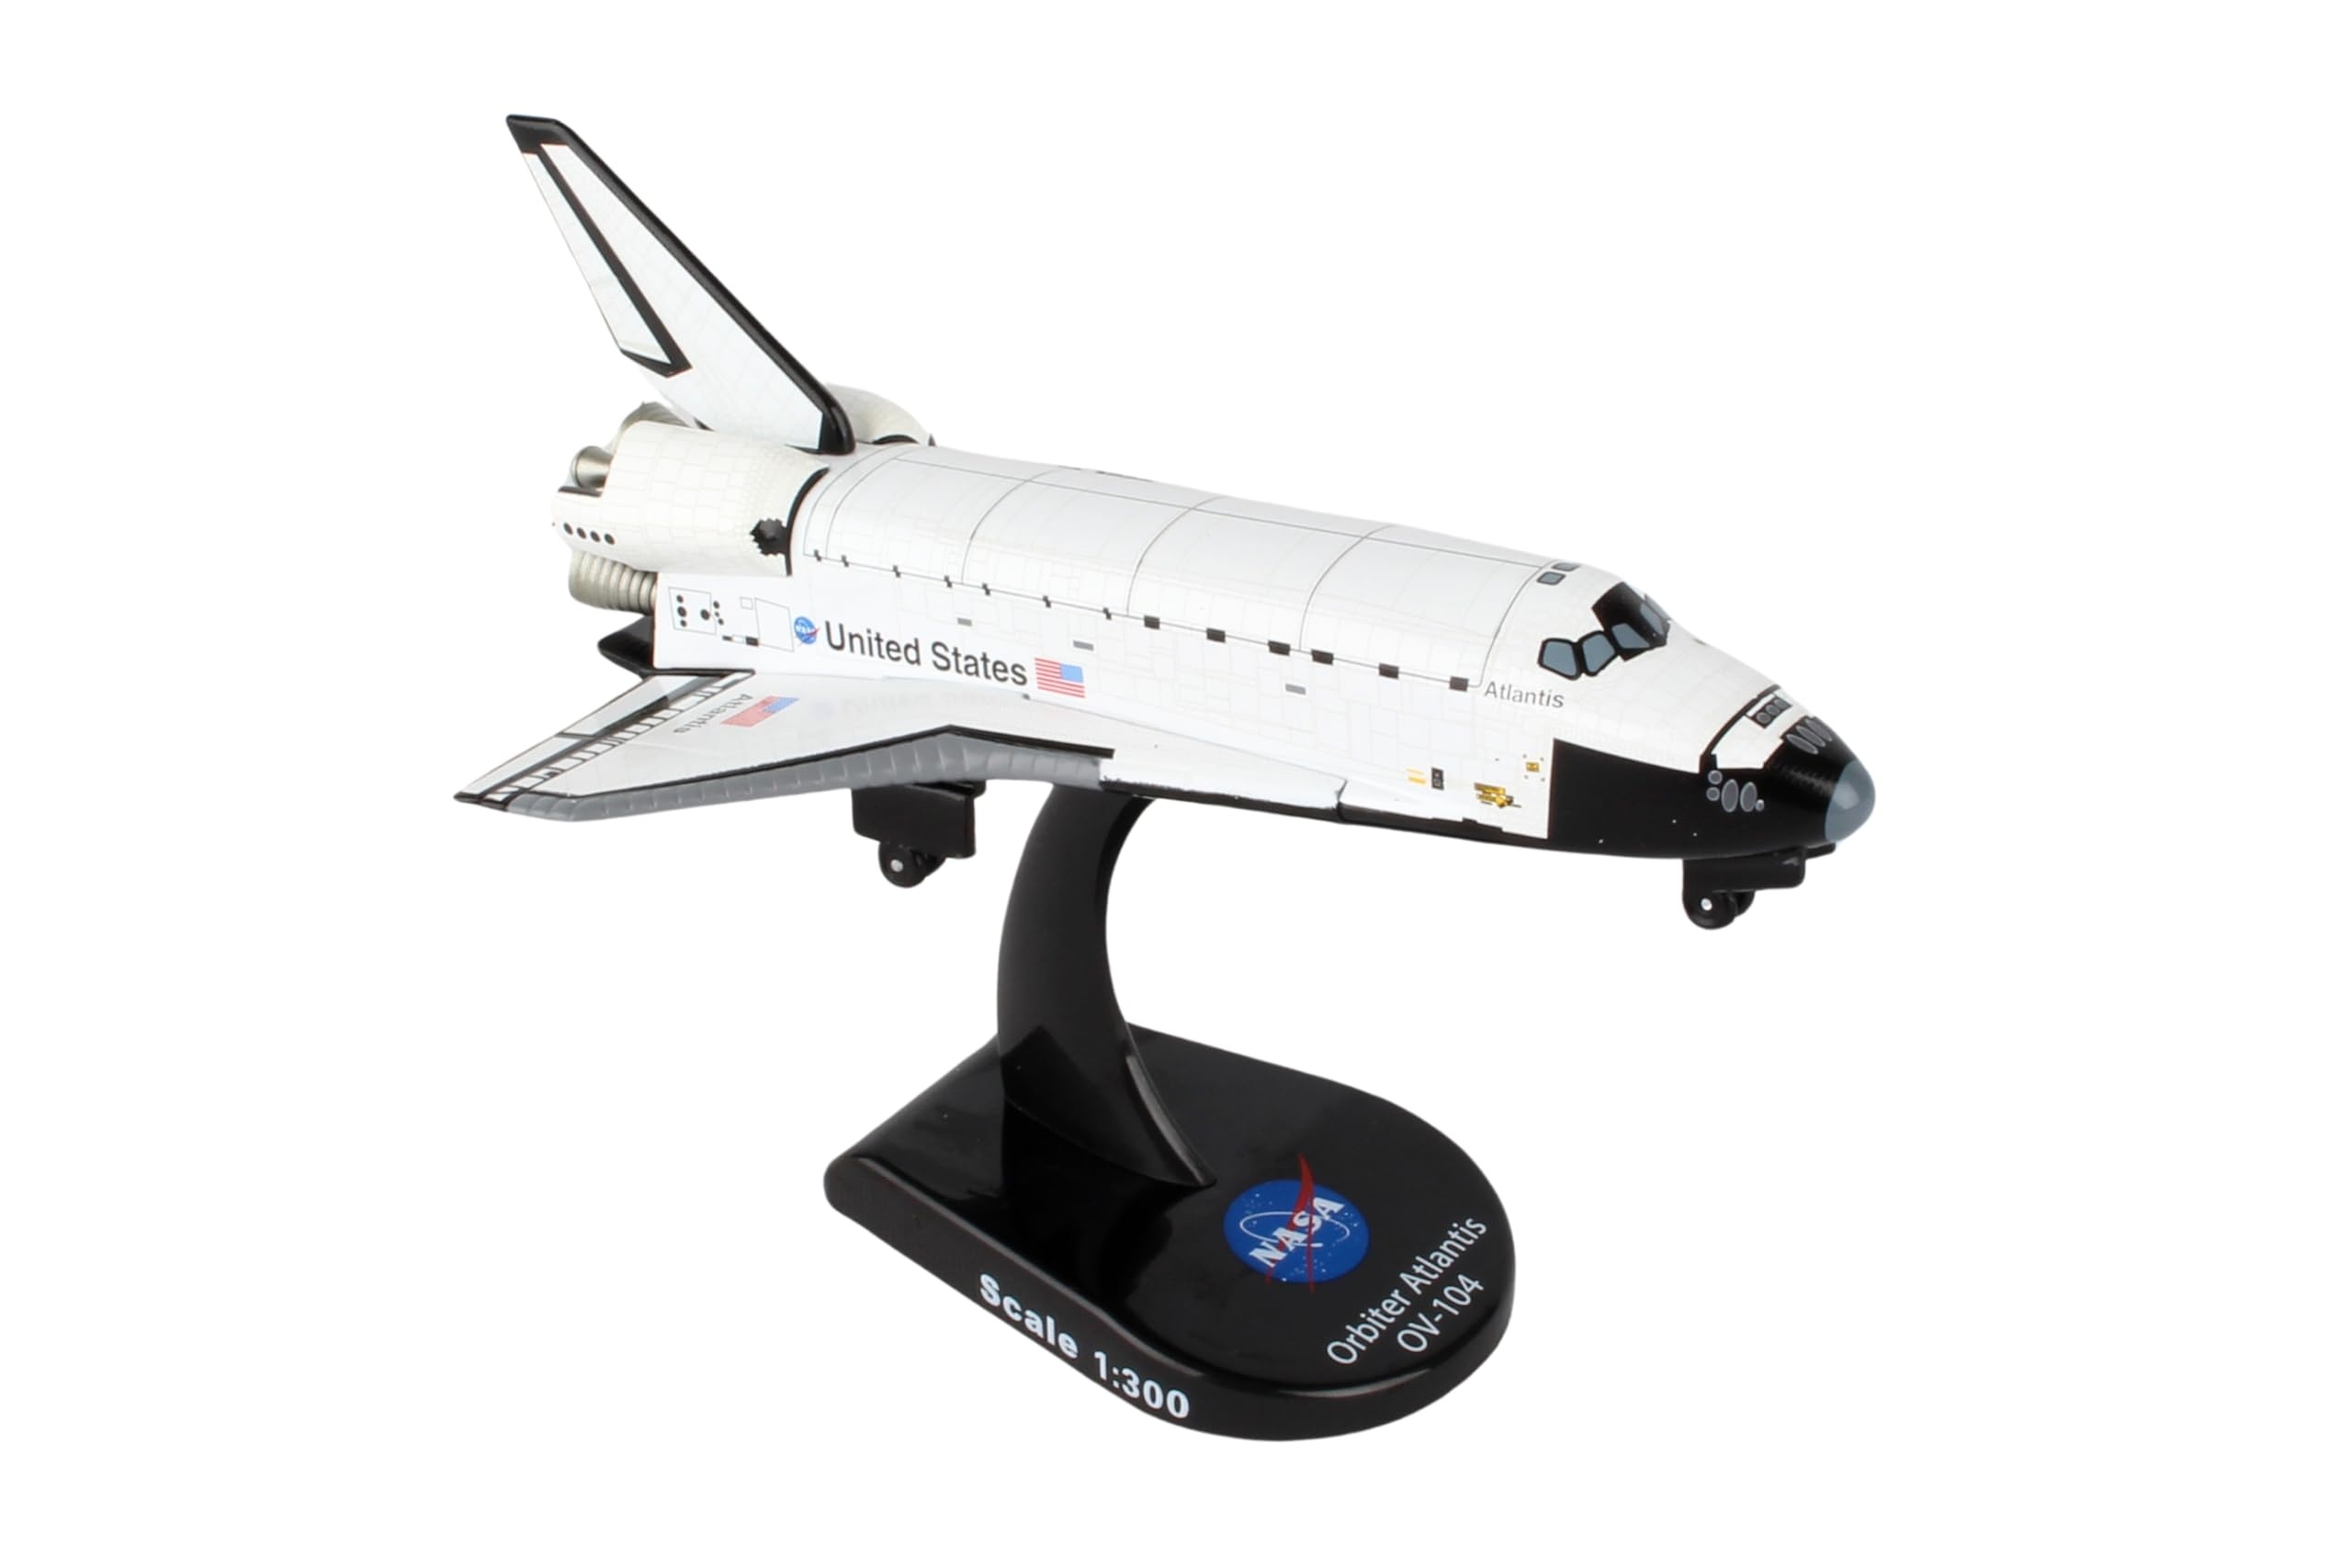
Daron Worldwide Trading PS5823-1 Stamp Orbiter Atlantis Space Shuttle, White
Die-cast metal with plastic base Unbelievable detail. See each plate and Part of the vehicle. As accurate as can be! Solid die-cast metal with rolling wheels. Item Package Weight: 0.75 pounds Item Dimensions: Width: 3.25 inches, Height: 3 inches, Length: 4.75 inches Item Package Dimensions: Width: 15.2 centimeters, Height: 15.4 centimeters, Length: 6.6 centimeters Attribute Value age range description 144 months to 180 months manufacturer maximum age 180 item package quantity 1 brand Daron package level unit size Large part number PS5823-1 style OV-104 Orbiter Atlantis target gender unisex manufacturer Daron World wide Trading Inc. number of boxes 1 safety warning Choking Hazard - Small Parts theme Space model number PS5823-1 supplier declared dg hz regulation not_applicable manufacturer minimum age 144 batteries required False product site launch date 7/18/2016 9:40:41 PM batteries included False included components Space Shuttle, Display Stand language english model name Stamp Orbiter Atlantis Space Shuttle cpsia cautionary statement choking_hazard_small_parts, no_warning_applicable item type keyword die-cast-aircraft number of items 1 color White, Black item package weight 0.24 customer package type Standard Packaging operation mode Manual street date 9/19/2019 12:00:01 AM target audience keyword unisex-children material Metal is assembly required False unit count 1
Brand: Daron
Category: Toys & Games > Toys > Play Vehicles > Toy Spaceships